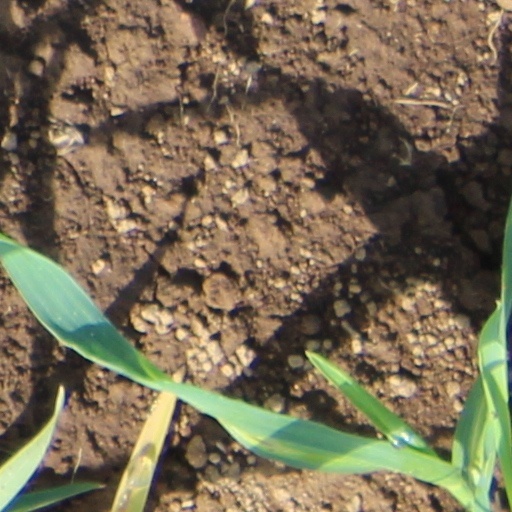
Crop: wheat